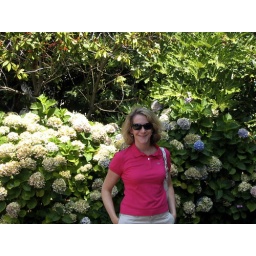
Ashley standing by her favorite flowers at Hearst Castle